Philip Stanhope, 5th Earl Stanhope

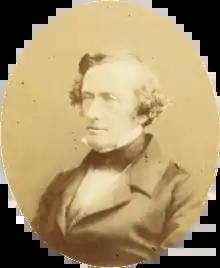
Stanhope in 1857

Philip Henry Stanhope, 5th Earl Stanhope, (30 January 180524 December 1875), styled Viscount Mahon between 1816 and 1855, was an English antiquarian and Tory politician. He held political office under Sir Robert Peel in the 1830s and 1840s but is best remembered for his contributions to cultural causes and for his historical writings.